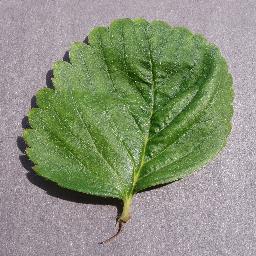
Label: Strawberry___healthy